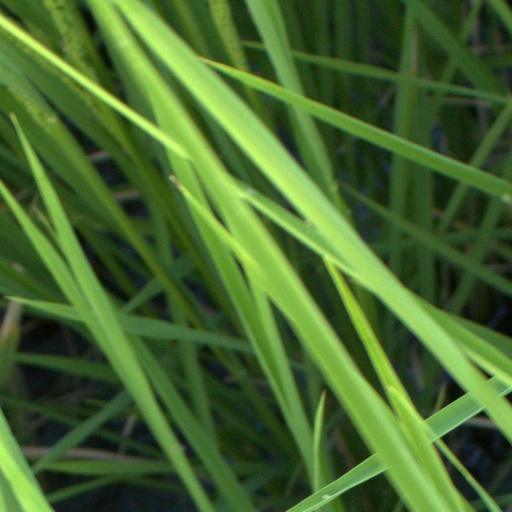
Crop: rice